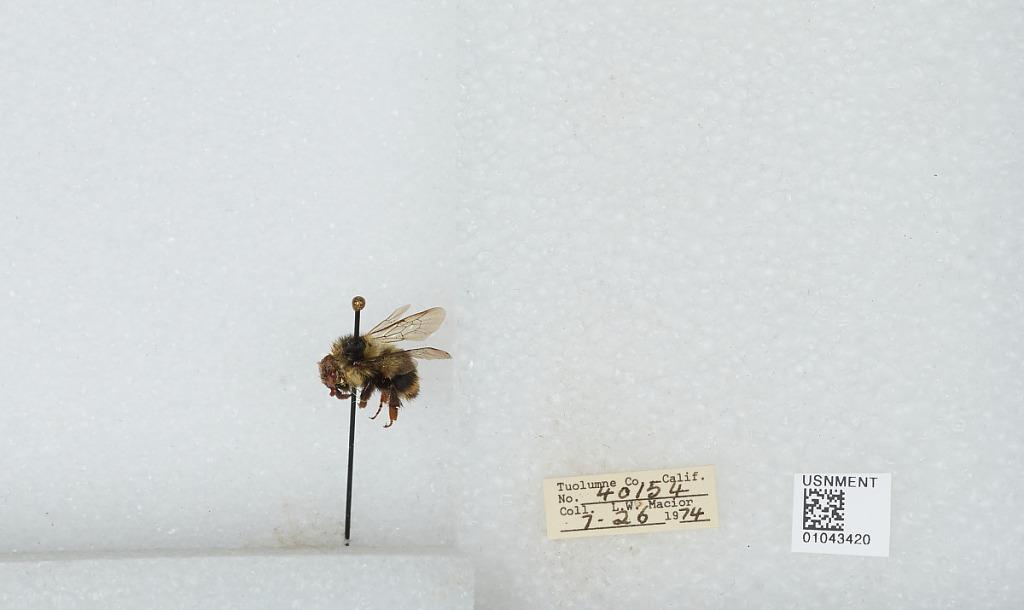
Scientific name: Bombus bifarius nearcticus
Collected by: L. Macior
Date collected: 1974-7-26
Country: United States
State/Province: California
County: Tuolumne
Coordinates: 38.02, -119.93